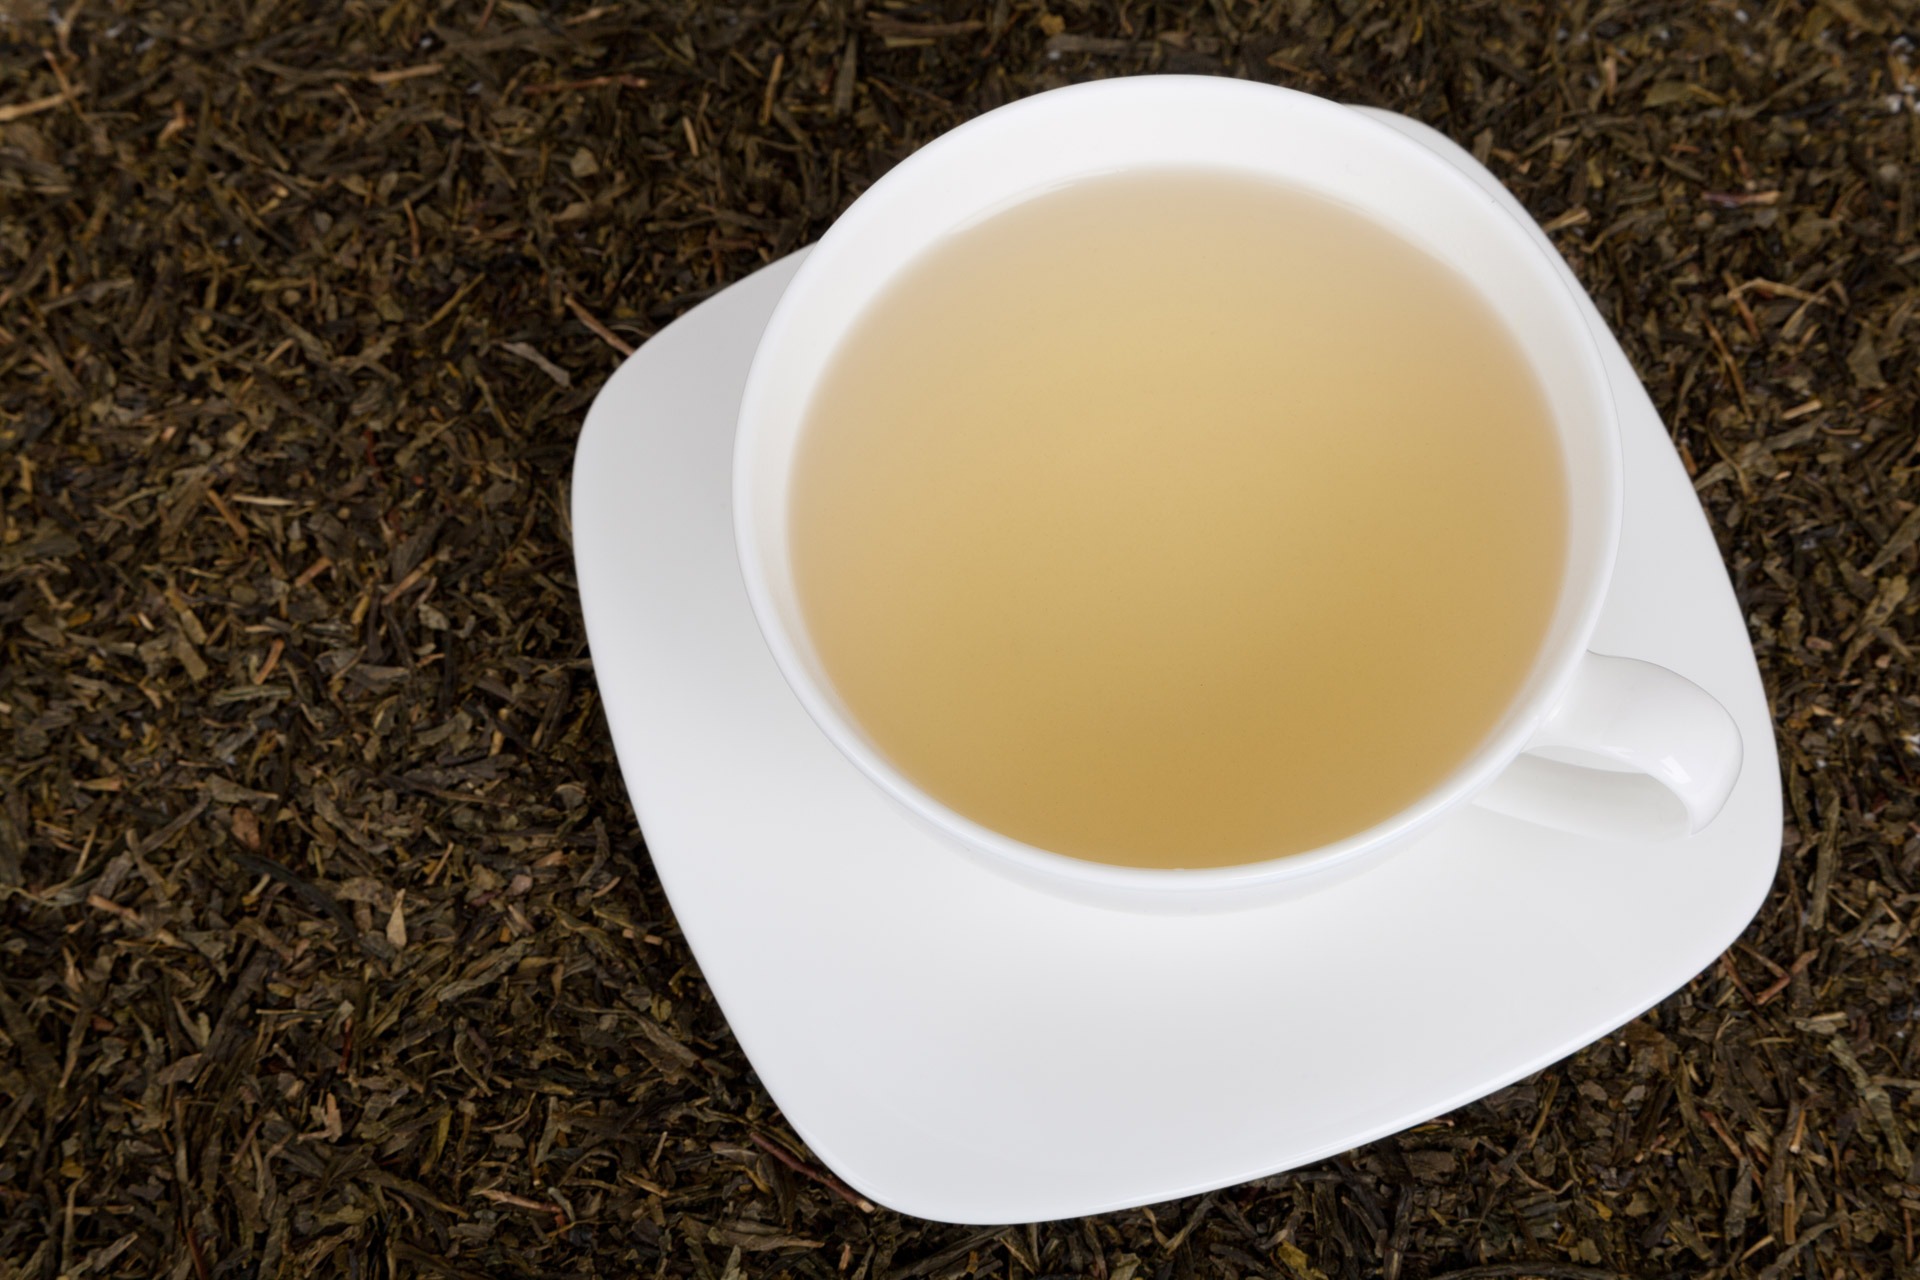
water, liquid, white, tea, leaf, cup, food, green, herb, beverage, drink, healthy, mug, coffee cup, leaves, hot, refreshment, flavor, herbal